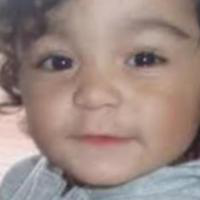
Age group: age 01-10